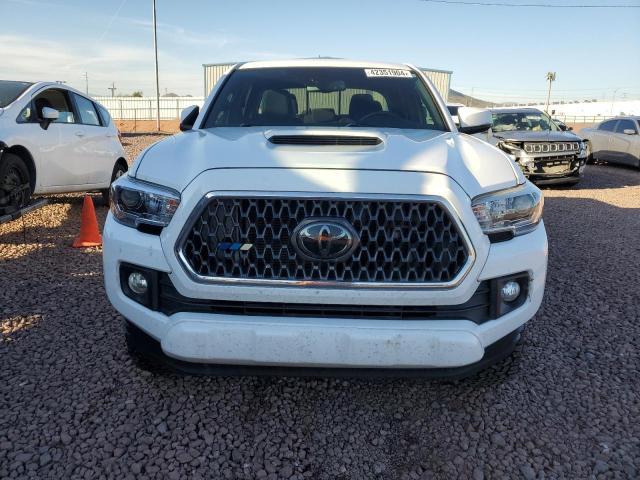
Aucun dommage détecté.
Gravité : aucun